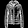
Label: Coat